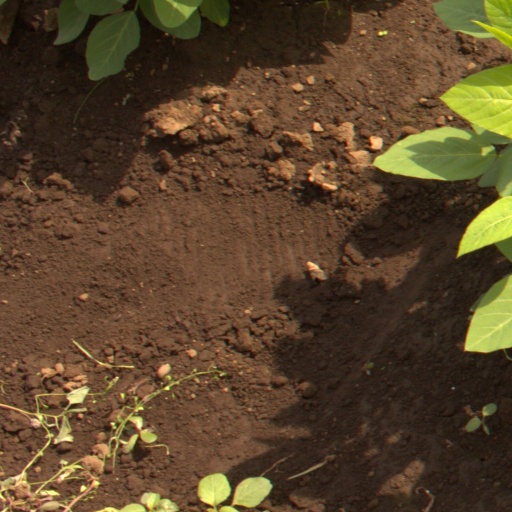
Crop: soybean